Ancient and Honorable Artillery Company of Massachusetts

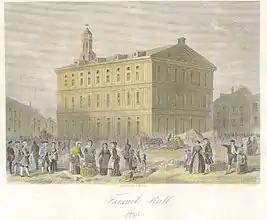
Faneuil Hall in 1776. The Artillery Company is headquartered on the fourth floor of Faneuil Hall.

The Ancient and Honorable Artillery Company of Massachusetts is the oldest chartered military organization in North America and the third oldest chartered military organization in the world. A volunteer militia of the Commonwealth of Massachusetts, it is not part of the U.S. Armed Forces, but includes veterans and serving military members within its ranks.